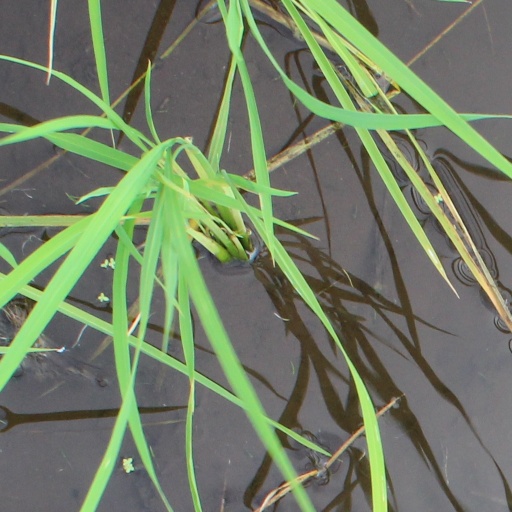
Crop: rice